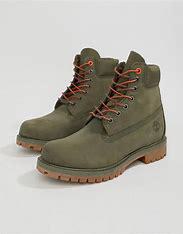
Brand: Timberland
Model: 6